Lluís Graner

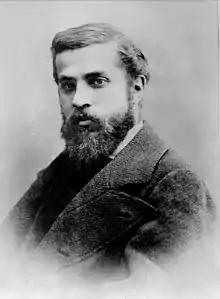
Picture of Antoni Gaudí.

During his final year at school, he received a grant to study in Madrid, where he copied and learned from the Old Masters at the Museo del Prado. After that, supported by a fellowship, he moved to Paris and became a member of the Academie des Beaux-Arts. Later, he returned to Barcelona, but continued to travel to cities throughout Europe, including Berlin, Munich and Düsseldorf.